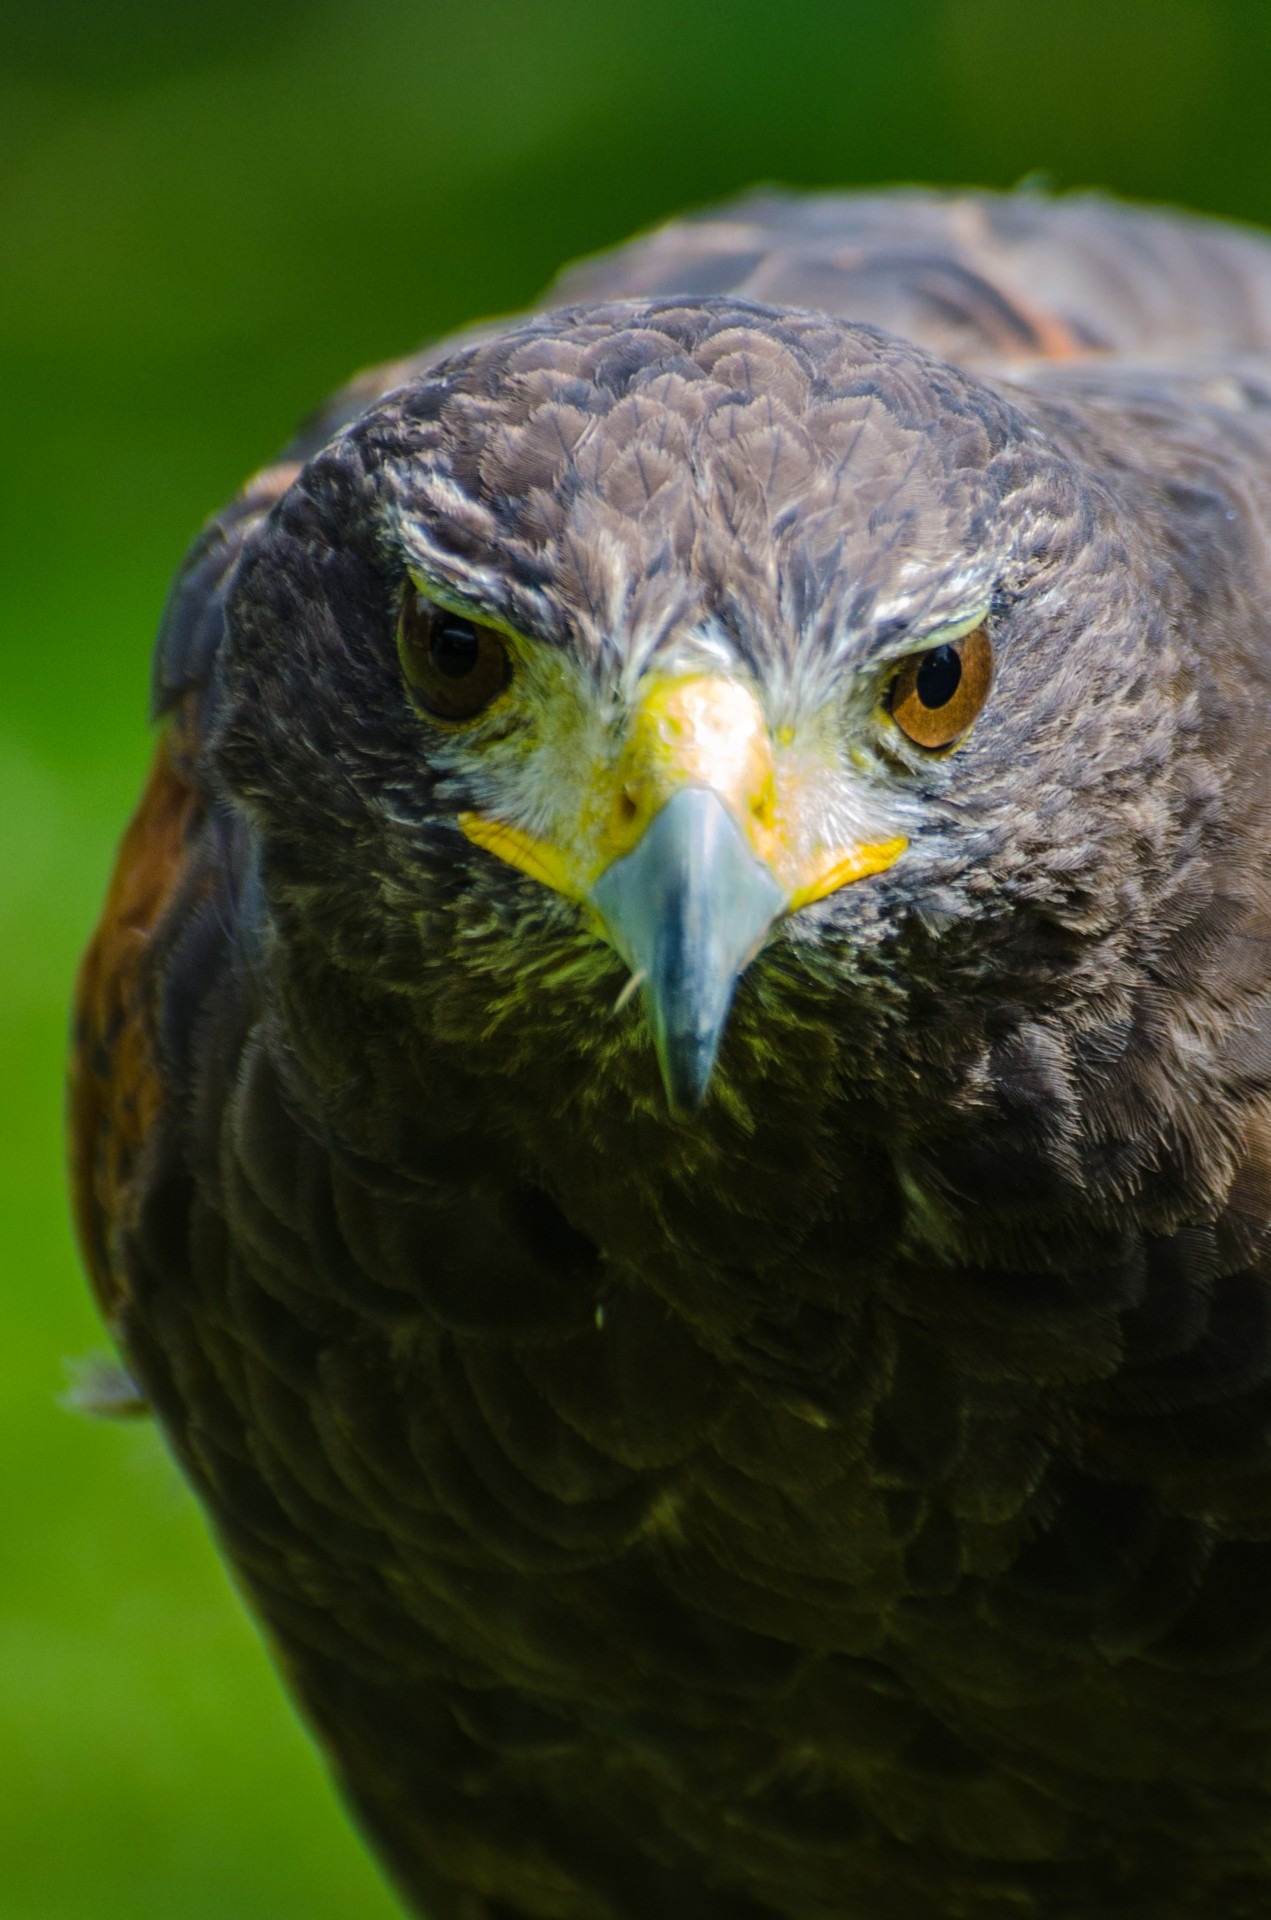
nature, bird, wing, animal, wildlife, environment, green, beak, eagle, brown, black, fauna, eco, ecology, bird of prey, close up, feathers, vertebrate, beautiful, falcon, birding, adult, breeding, great grey owl, accipitriformes